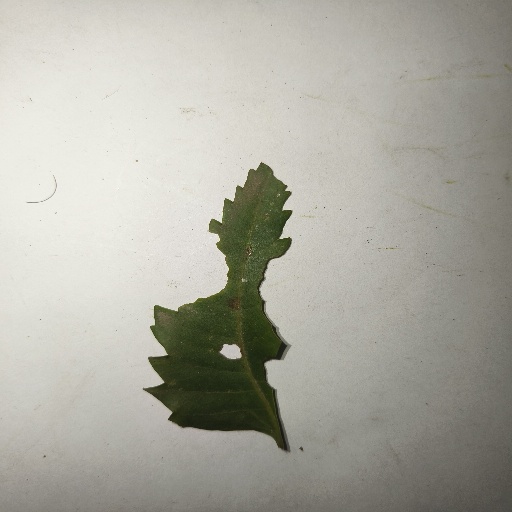
Species: Neem
Leaf condition: Shot Hole Leaf